Yabeinosaurus

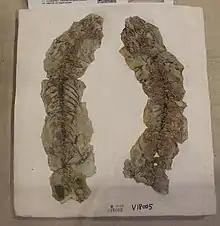
IVPP V18005, a specimen preserved with over 15 embryos inside it, Paleozoological Museum of China

Yabeinosaurus is an extinct genus of lizard from the Early Cretaceous Jehol Group of northeastern China. The type species Yabeinosaurus tenuis is known from many well-preserved skeletons belonging to both juvenile and adult individuals. For about 60 years "Yabeinosaurus" was known only from juvenile specimens, leading scientists to believe that it was a small lizard with weakly developed bones. Because of this, it was thought to be closely related to geckos. Larger specimens can be up to snout‐vent length.